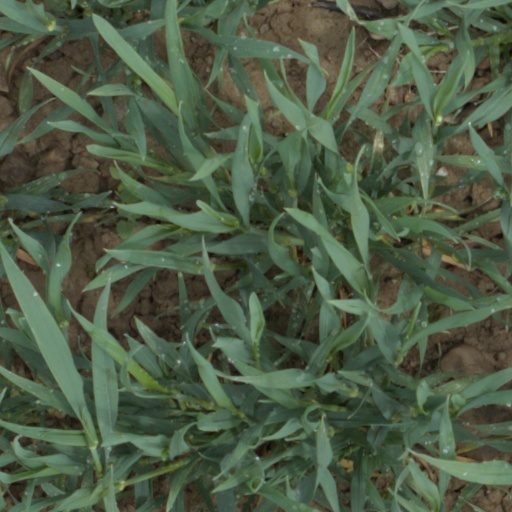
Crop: wheat